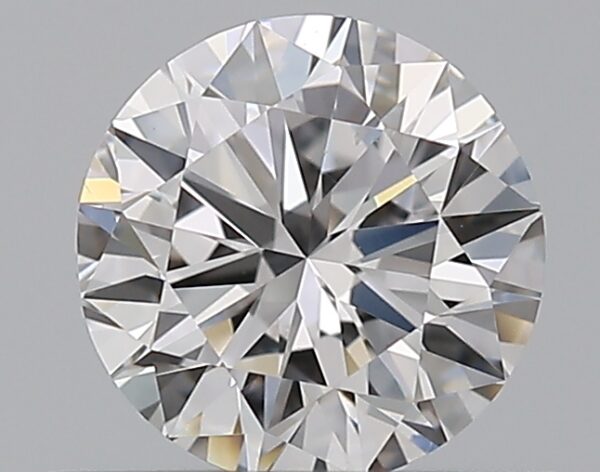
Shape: round
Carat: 0.5
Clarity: VS2
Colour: D
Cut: VG
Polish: EX
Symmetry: GD
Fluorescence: N
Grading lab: GIA
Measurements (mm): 4.98 x 5.04 x 3.11